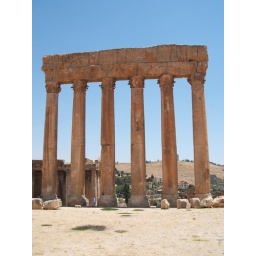
Yep, I am in this photo, standing at the base of the third column from the left.